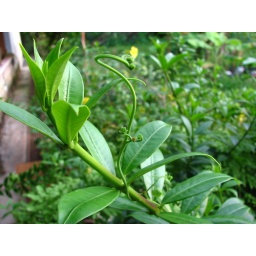
A creeping plant trying to take over an allamanda aka the yellow bell plant...